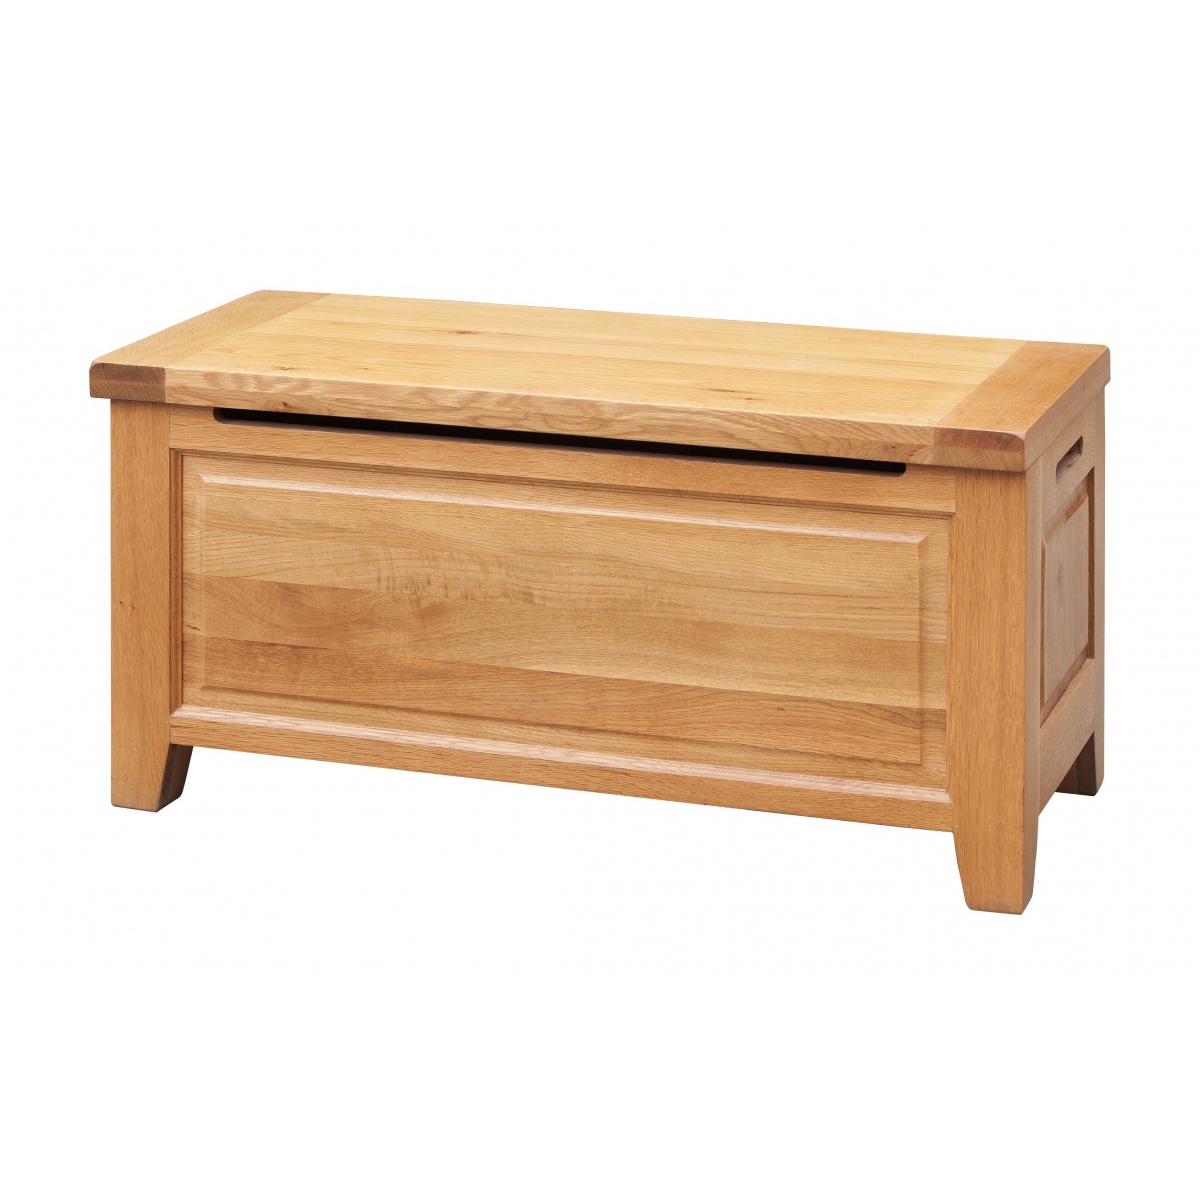
Acorn Solid Oak Blanket Box
Blanket Box 1000W x 450D x 500H Assembled Assembled
Brand: Kitch's furniture emporium
Category: Furniture > Benches > Storage & Entryway Benches